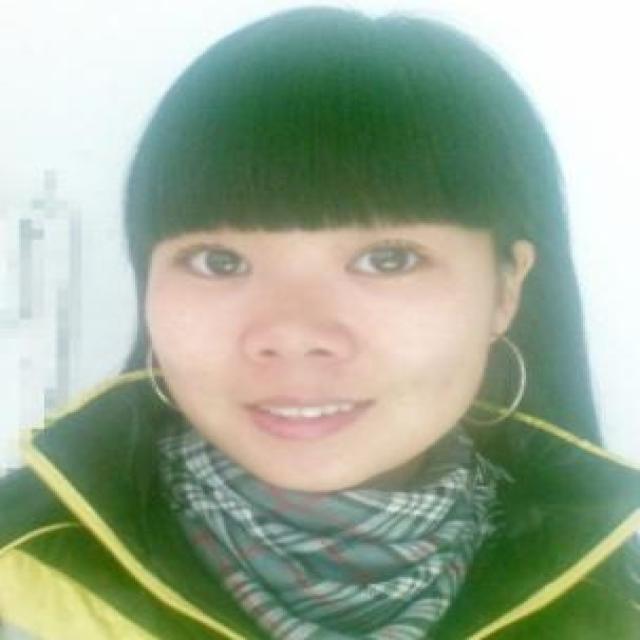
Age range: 21-44